Carter Glass

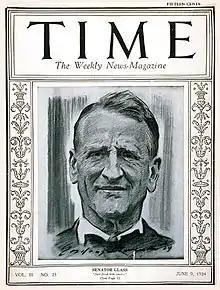

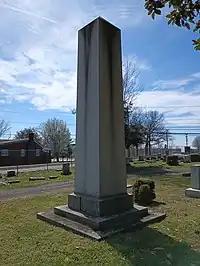
Gravesite shared by Glass and his wife at Spring Hill Cemetery, Lynchburg.

Glass was elected to the United States House of Representatives as a Democrat in 1902, to fill a vacancy. In 1913, he became Chairman of the House Committee on Banking and Currency, where he worked with President Woodrow Wilson to pass the Glass-Owen Federal Reserve Act. In 1918, Wilson appointed him Secretary of the Treasury, succeeding William Gibbs McAdoo. His signature as Secretary of the Treasury can be found on series 1914 Federal Reserve Notes, issued while he was in office. At the 1920 Democratic National Convention Glass was nominated for President as a favorite son candidate from Virginia.